Conrad Rice Mill

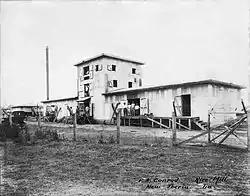
Rice mill circa 1913

The Conrad Rice Mill is an independently owned and operated rice mill located in New Iberia, Louisiana, and produces the Konriko brand of rice varieties. Established in 1912, it is the oldest independently owned rice mill in the United States still in operation.